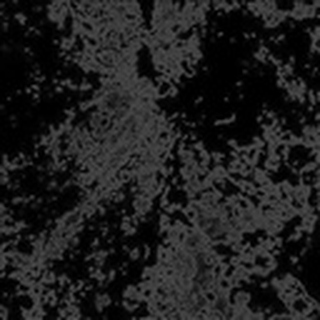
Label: cotton_powdery_mildew